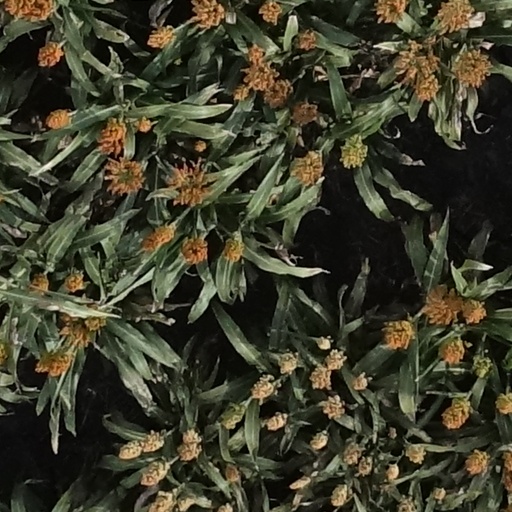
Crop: sorghum